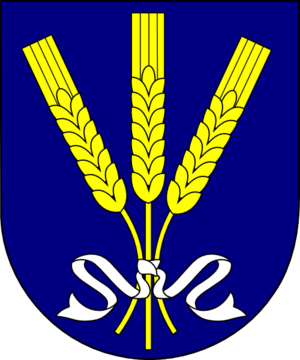
Johann Evangelist Haller est un cardinal autrichien du fin du XIXᵉ siècle.